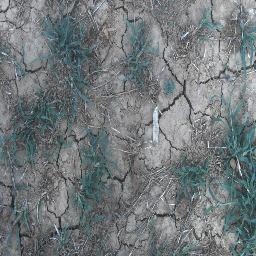
Label: negative